Bungwahl, New South Wales

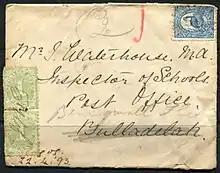
An underpaid letter to John Waterhouse readdressed to Bungwall Flat in 1893; the initials of the postmaster J. H. Grill

Bungwall Flat Post Office opened on 1 August 1875. It was renamed Bungwahl in 1896 and closed in 1993.